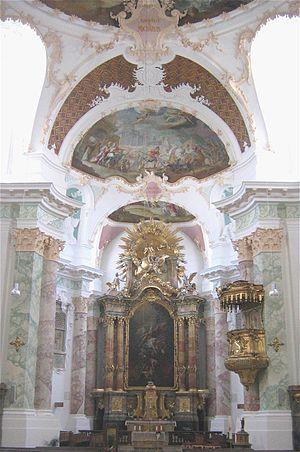
L'église Saint-Michel est une église catholique de style baroque tardif, située dans le secteur Berg am Laim à Munich en Bavière.